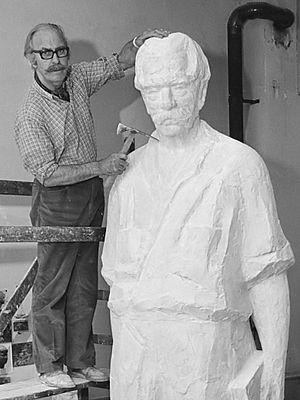
Pieter de Monchy, né le 2 juillet 1916 à Hengelo et mort le 27 avril 2011 à Haarlem, est un sculpteur néerlandais.
Albert Schweitzer né le 14 janvier 1875 à Kaysersberg et mort le 4 septembre 1965 à Lambaréné, est un médecin, pasteur et théologien protestant, philosophe et musicien alsacien.